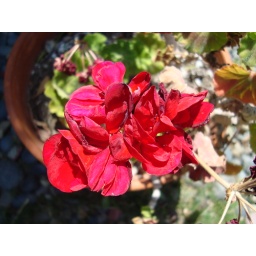
flowers in a pot